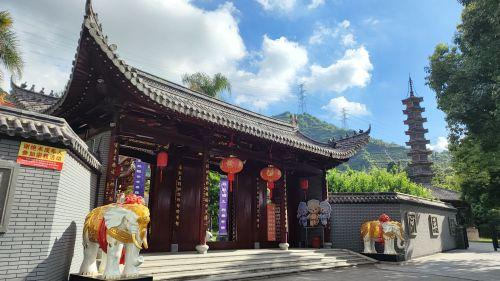
地标名称：温州市龙湾瑶溪国安寺
所在城市：温州市·龙湾区